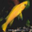
Label: aquarium_fish